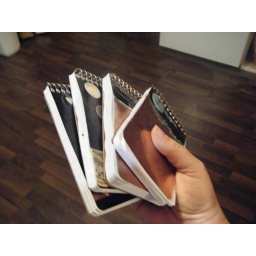
Ruined notebooks from tree limb in craft room roof